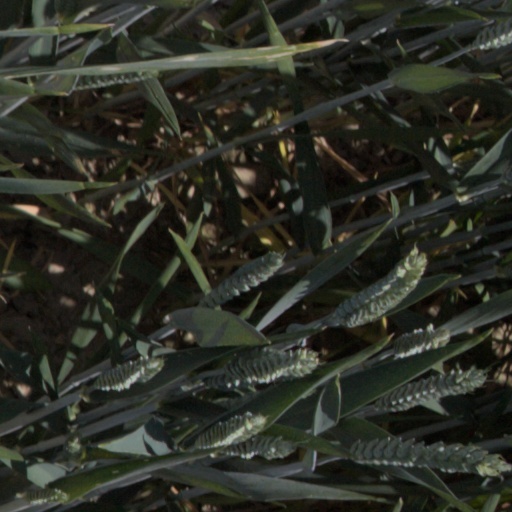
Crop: wheat